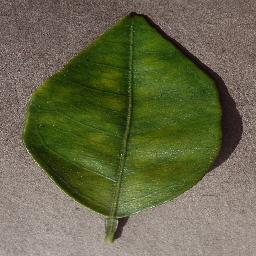
Label: Orange___Haunglongbing_(Citrus_greening)